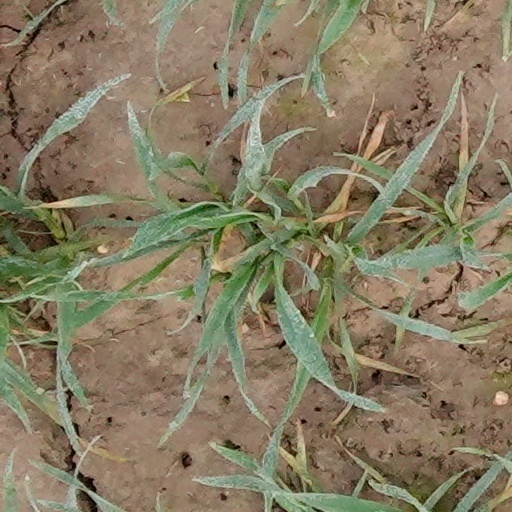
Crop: wheat